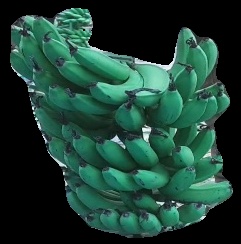
Variety: pachbale
Grade: grade3